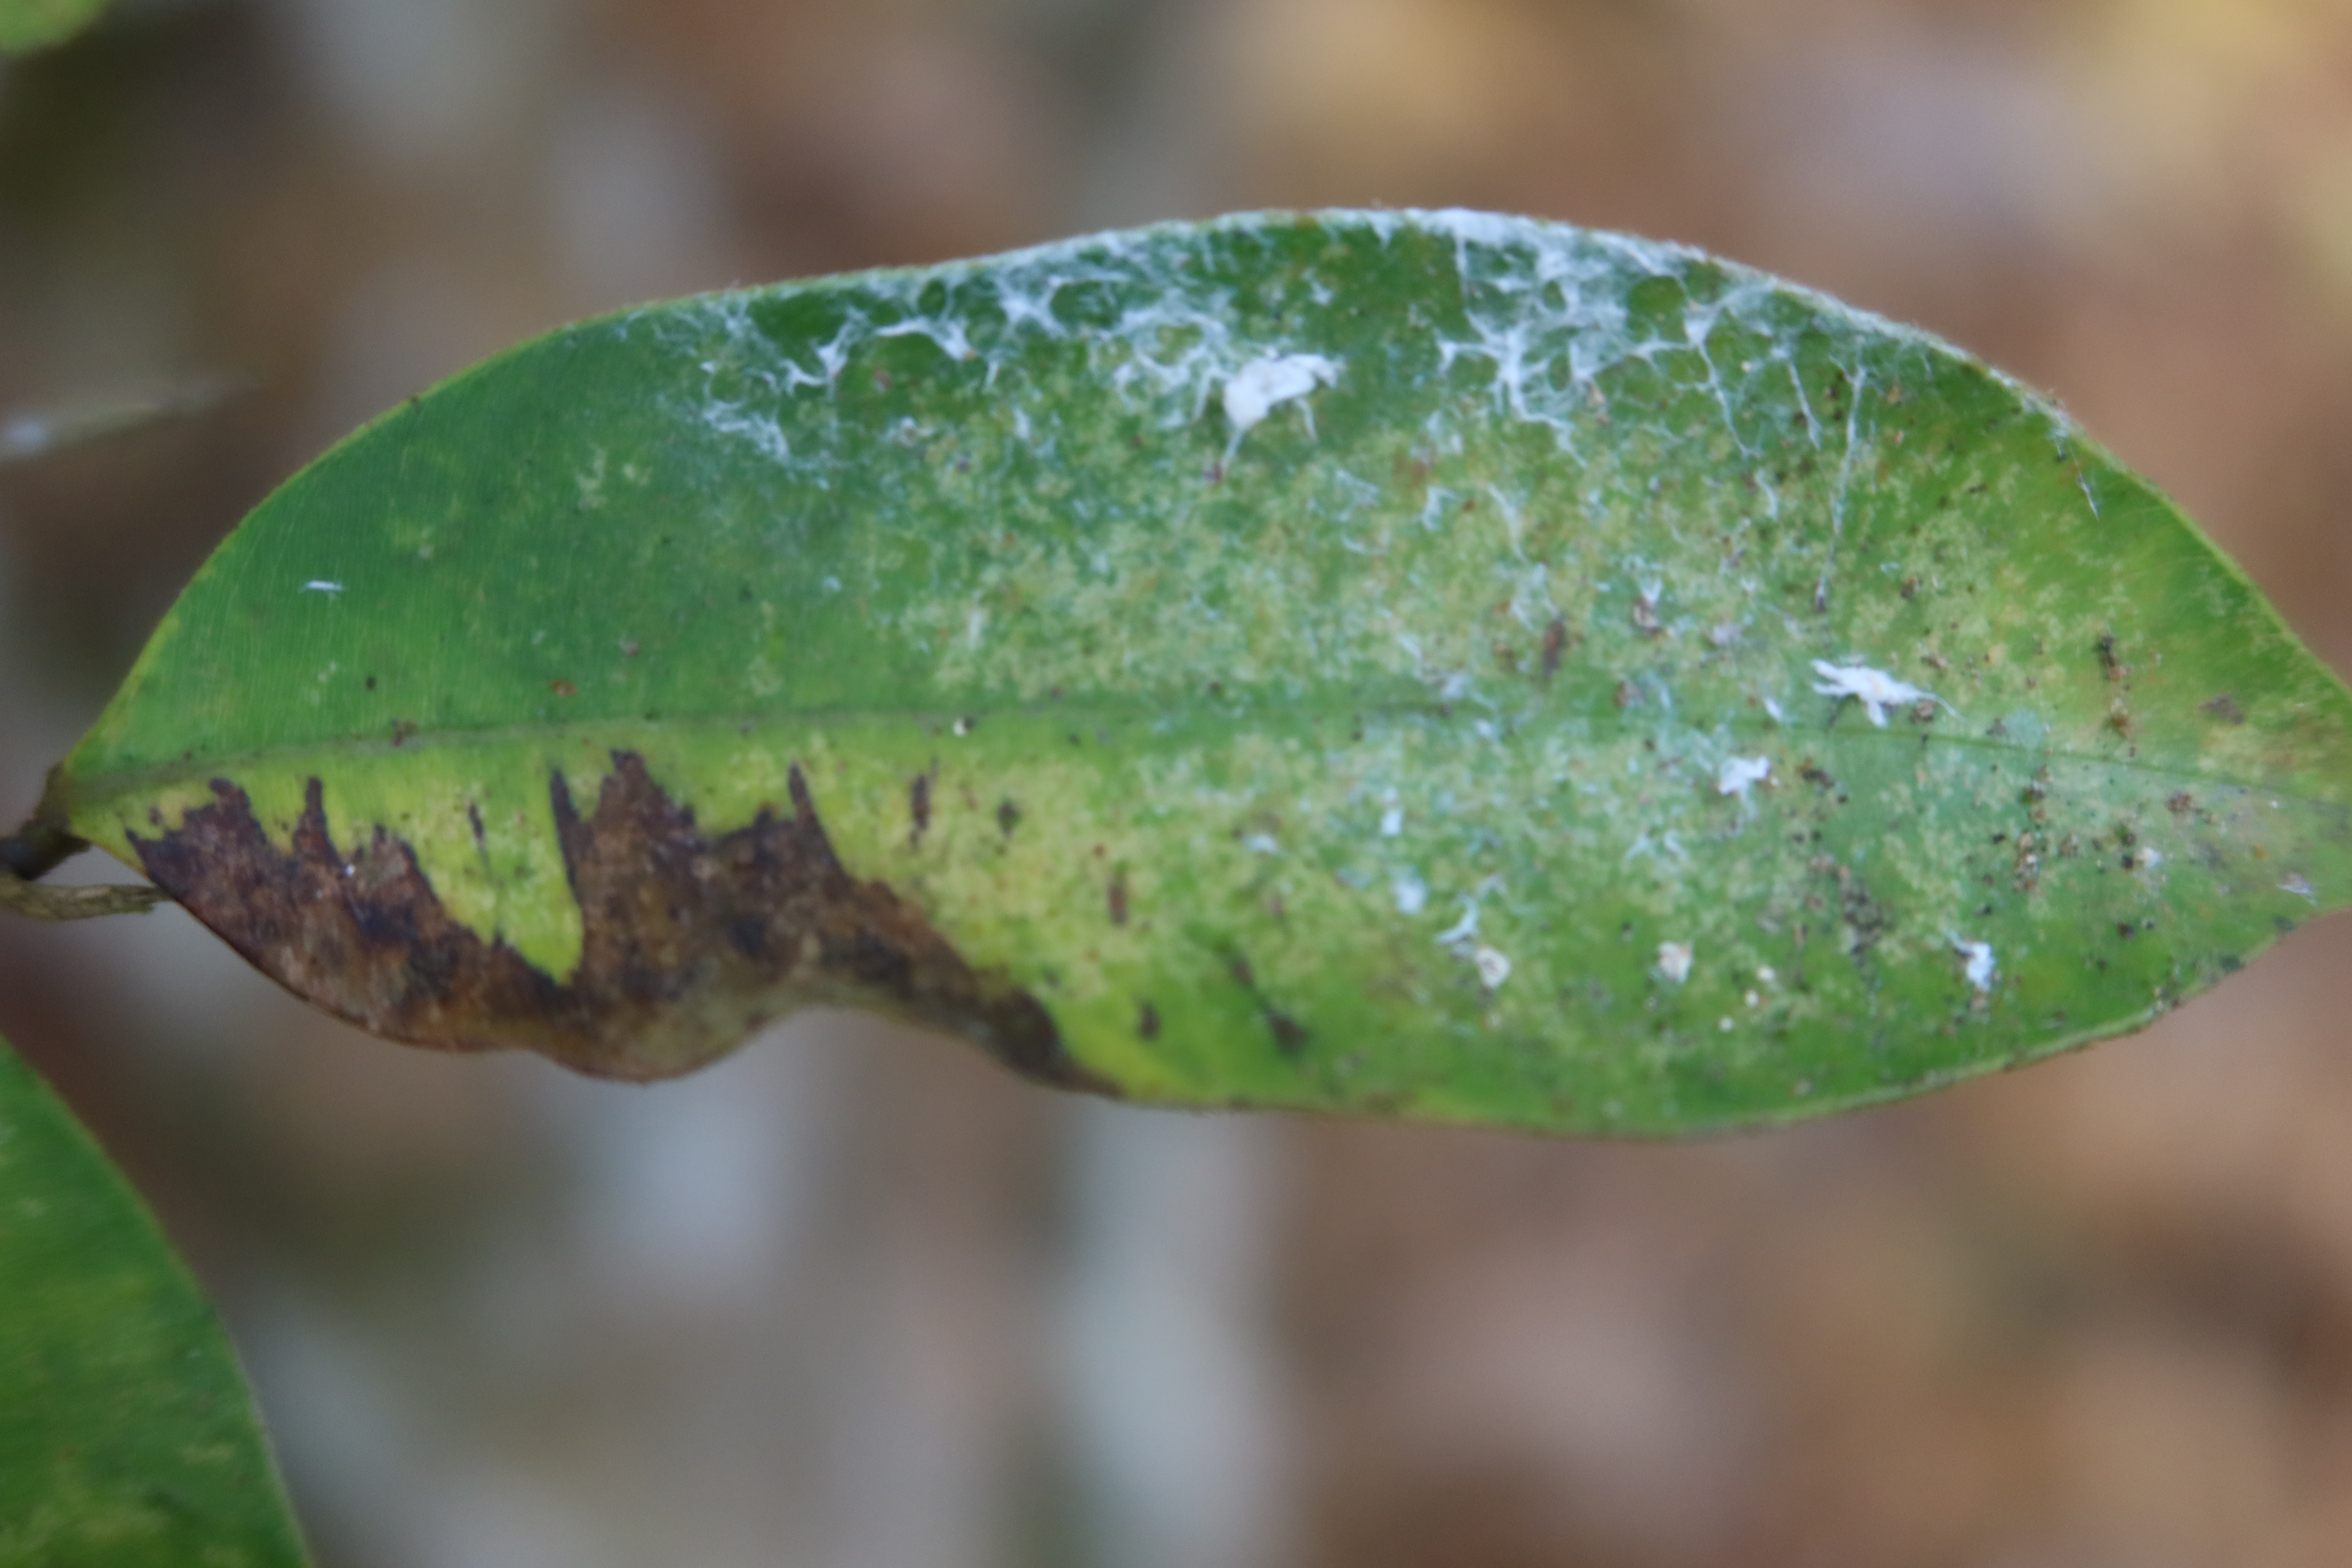
Label: Powdery mildew